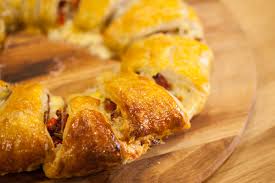
Yemek: borek